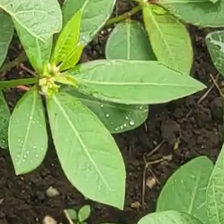
Weed species: Moti_dudhi(Euphorbia_geneculata_L)